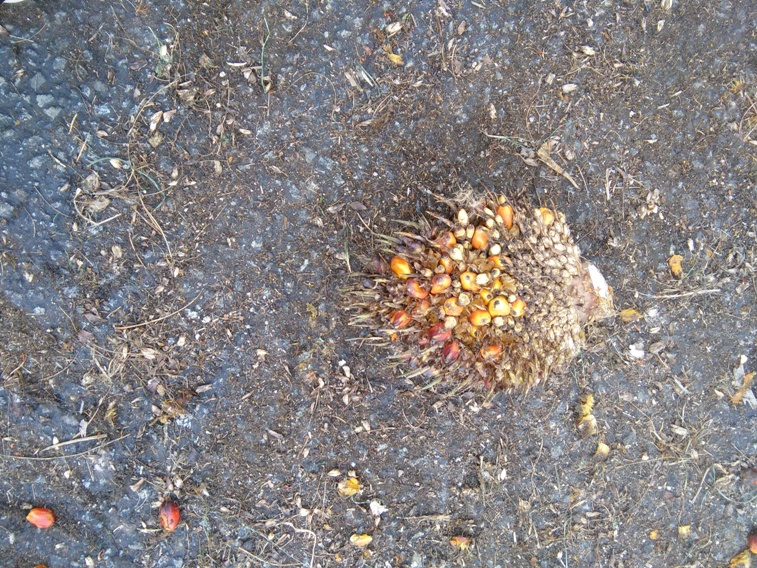
Ripeness: Overripe